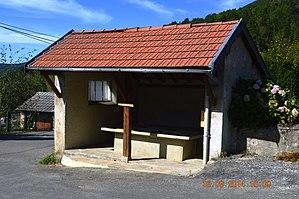
Aleu est une commune française située dans le département de l'Ariège, en région Occitanie. La commune fait partie de la communauté de communes Couserans - Pyrénées et du parc naturel régional des Pyrénées ariégeoises.